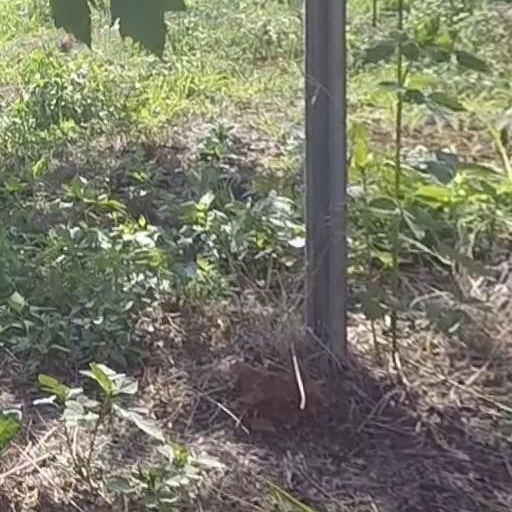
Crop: grape